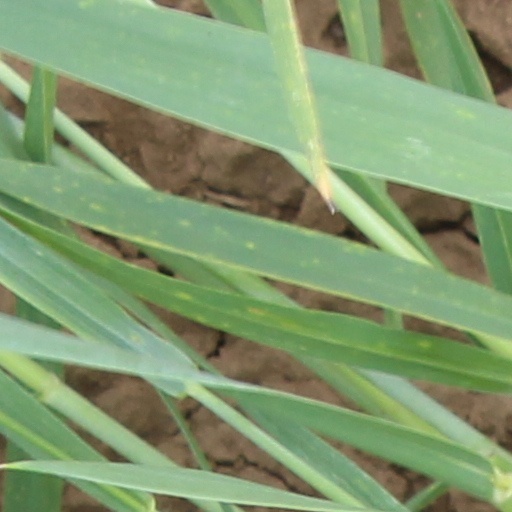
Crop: wheat